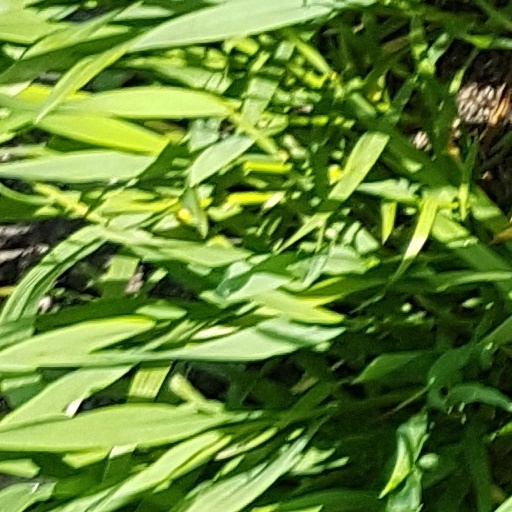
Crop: wheat